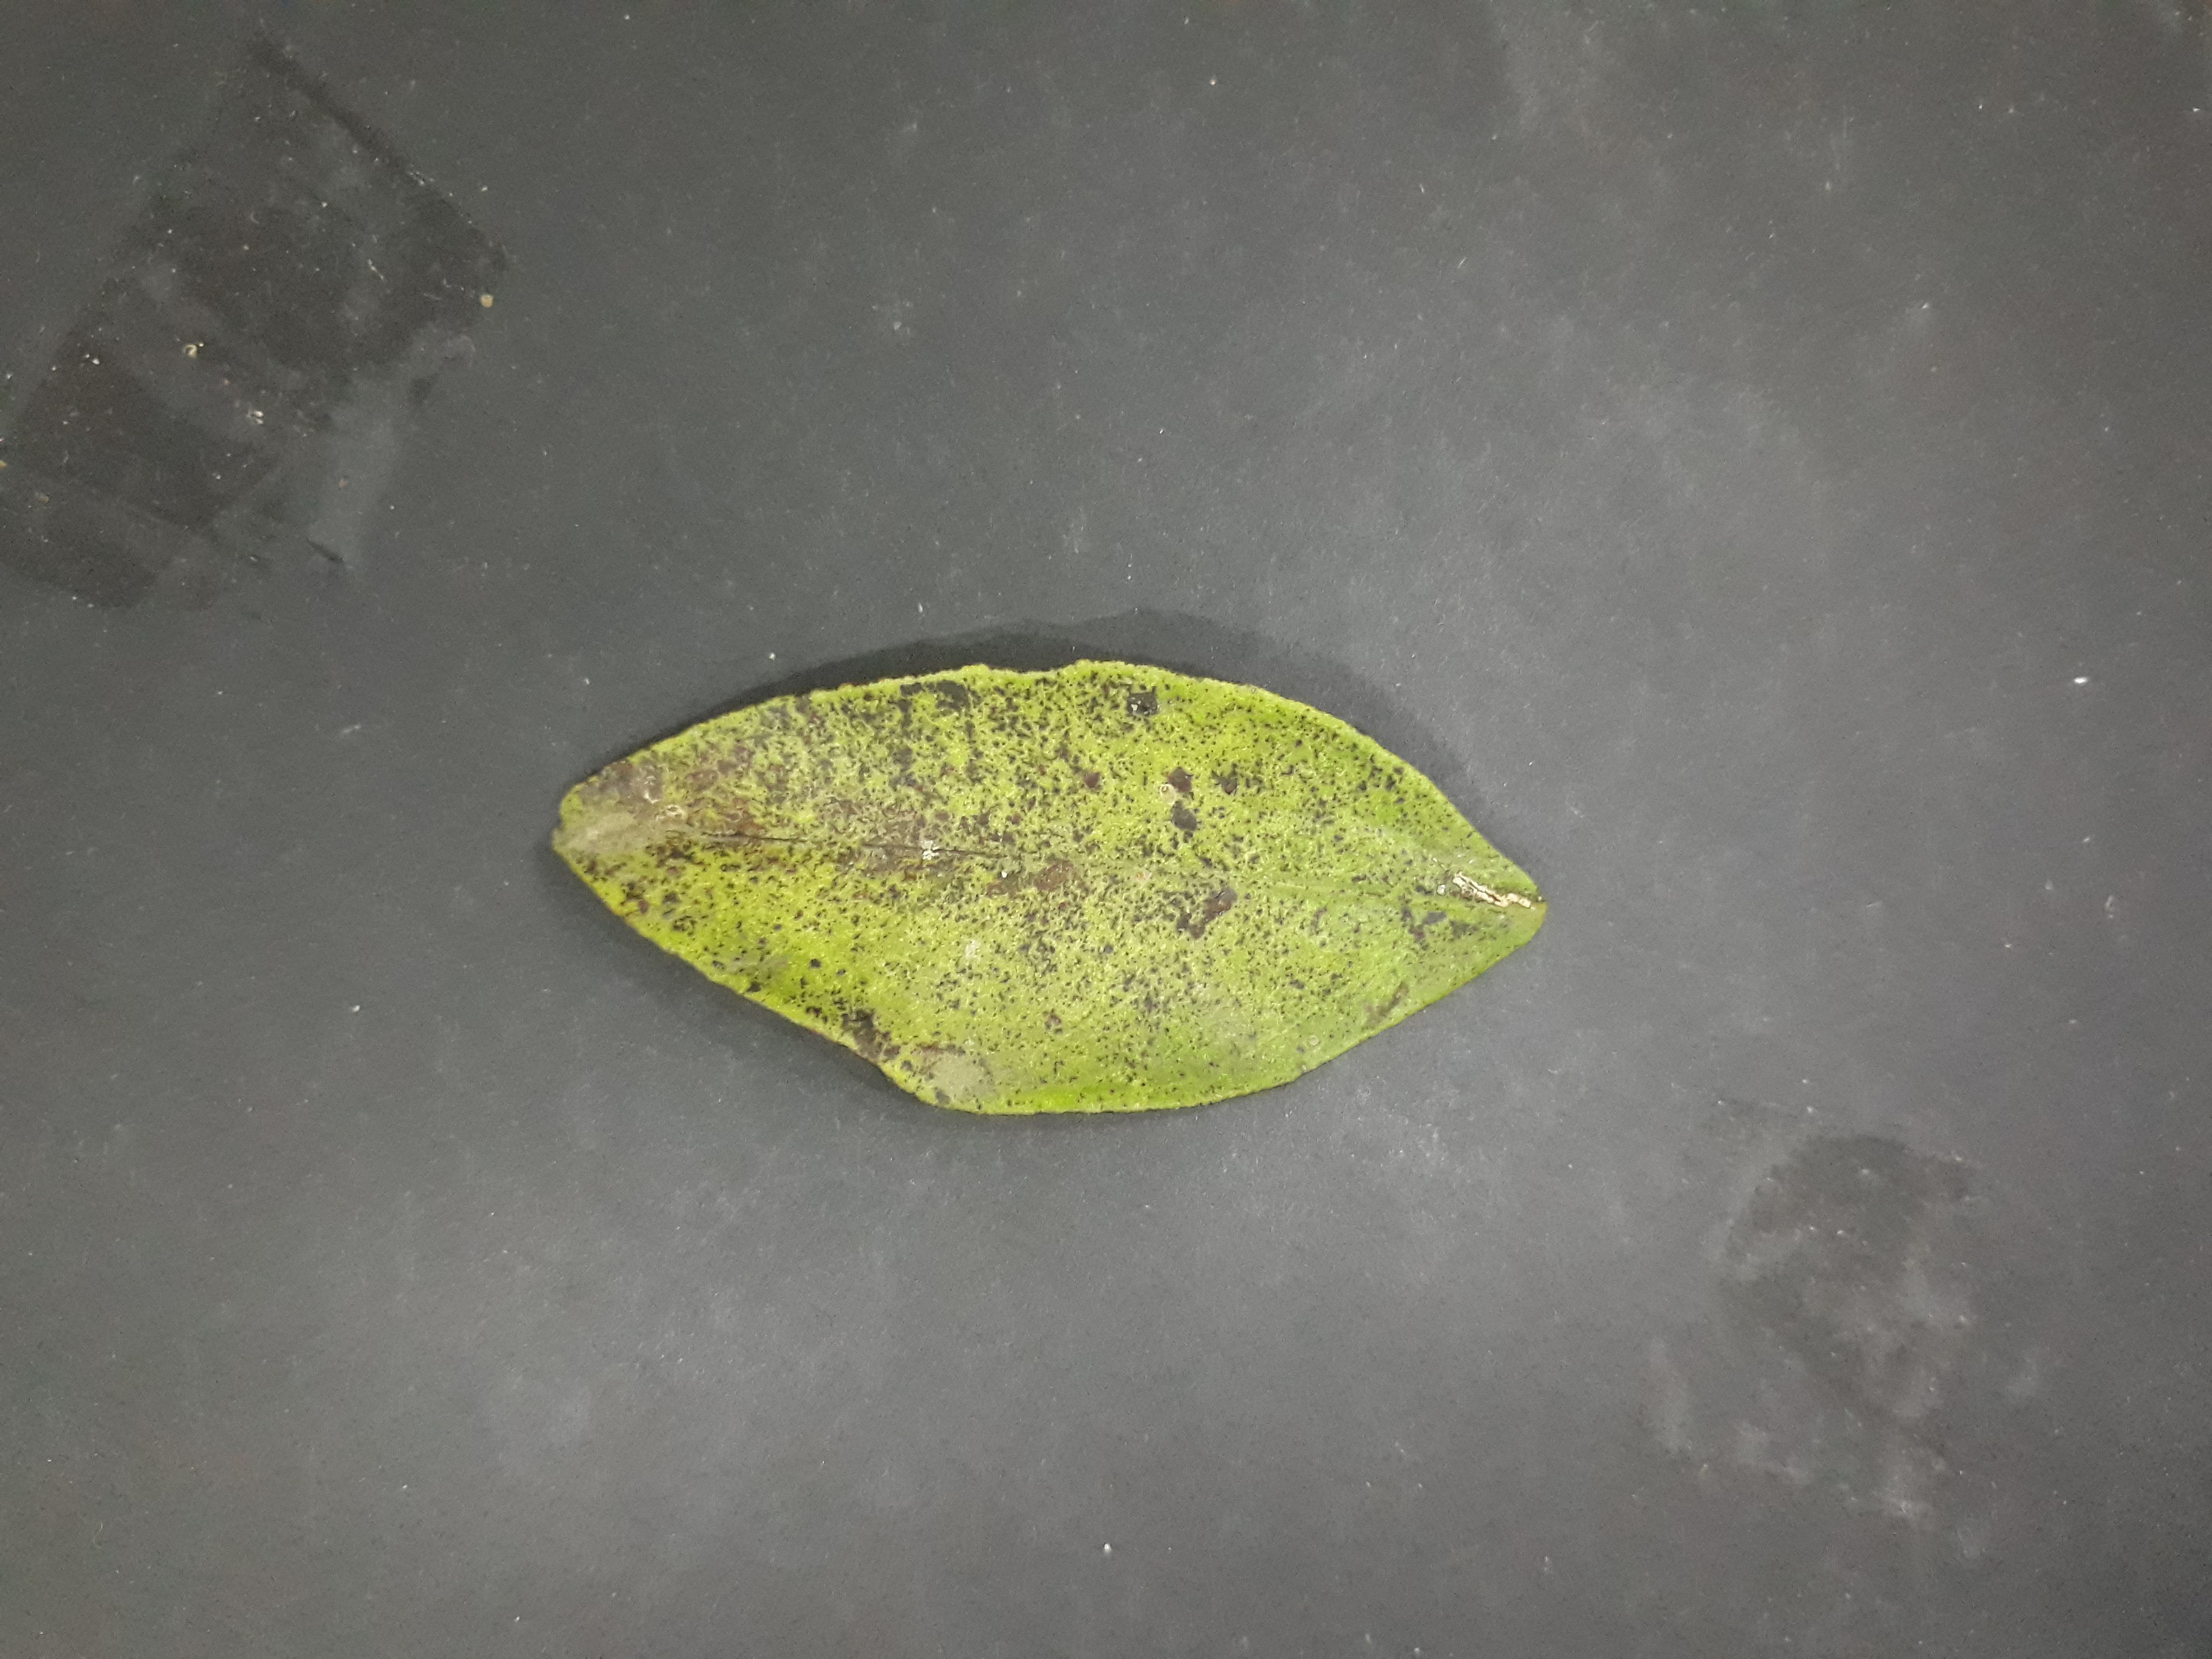
Label: Greasy_spot